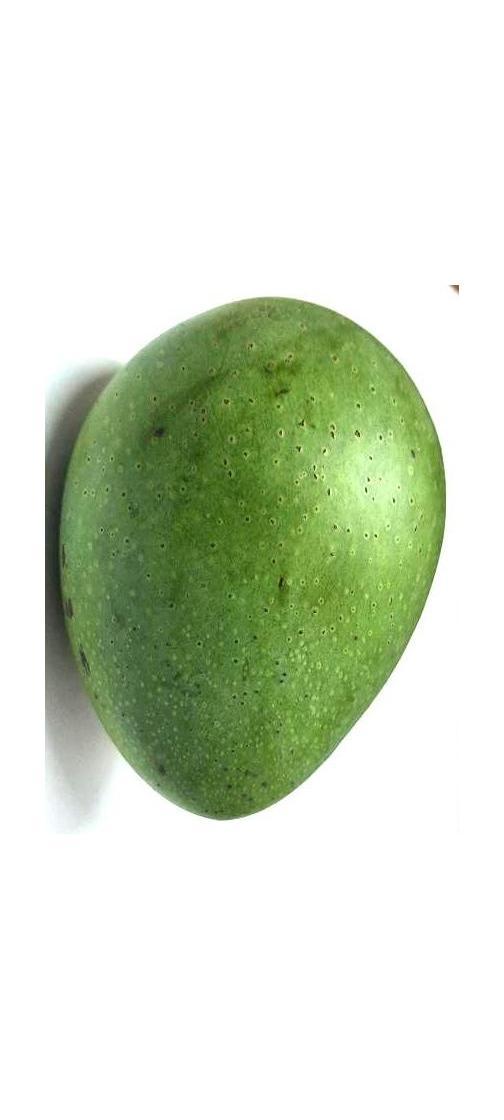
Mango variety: Ashshina Zhinuk